Israeli Supreme Court opinions on the West Bank Barrier

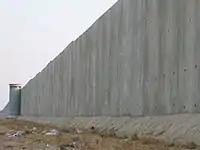
Israeli West Bank Barrier, October 31, 2006

On two occasions the Government of Israel has been instructed by the Supreme Court of Israel to alter the route of the West Bank barrier to ensure that negative effects on Palestinians would be minimized and proportional.